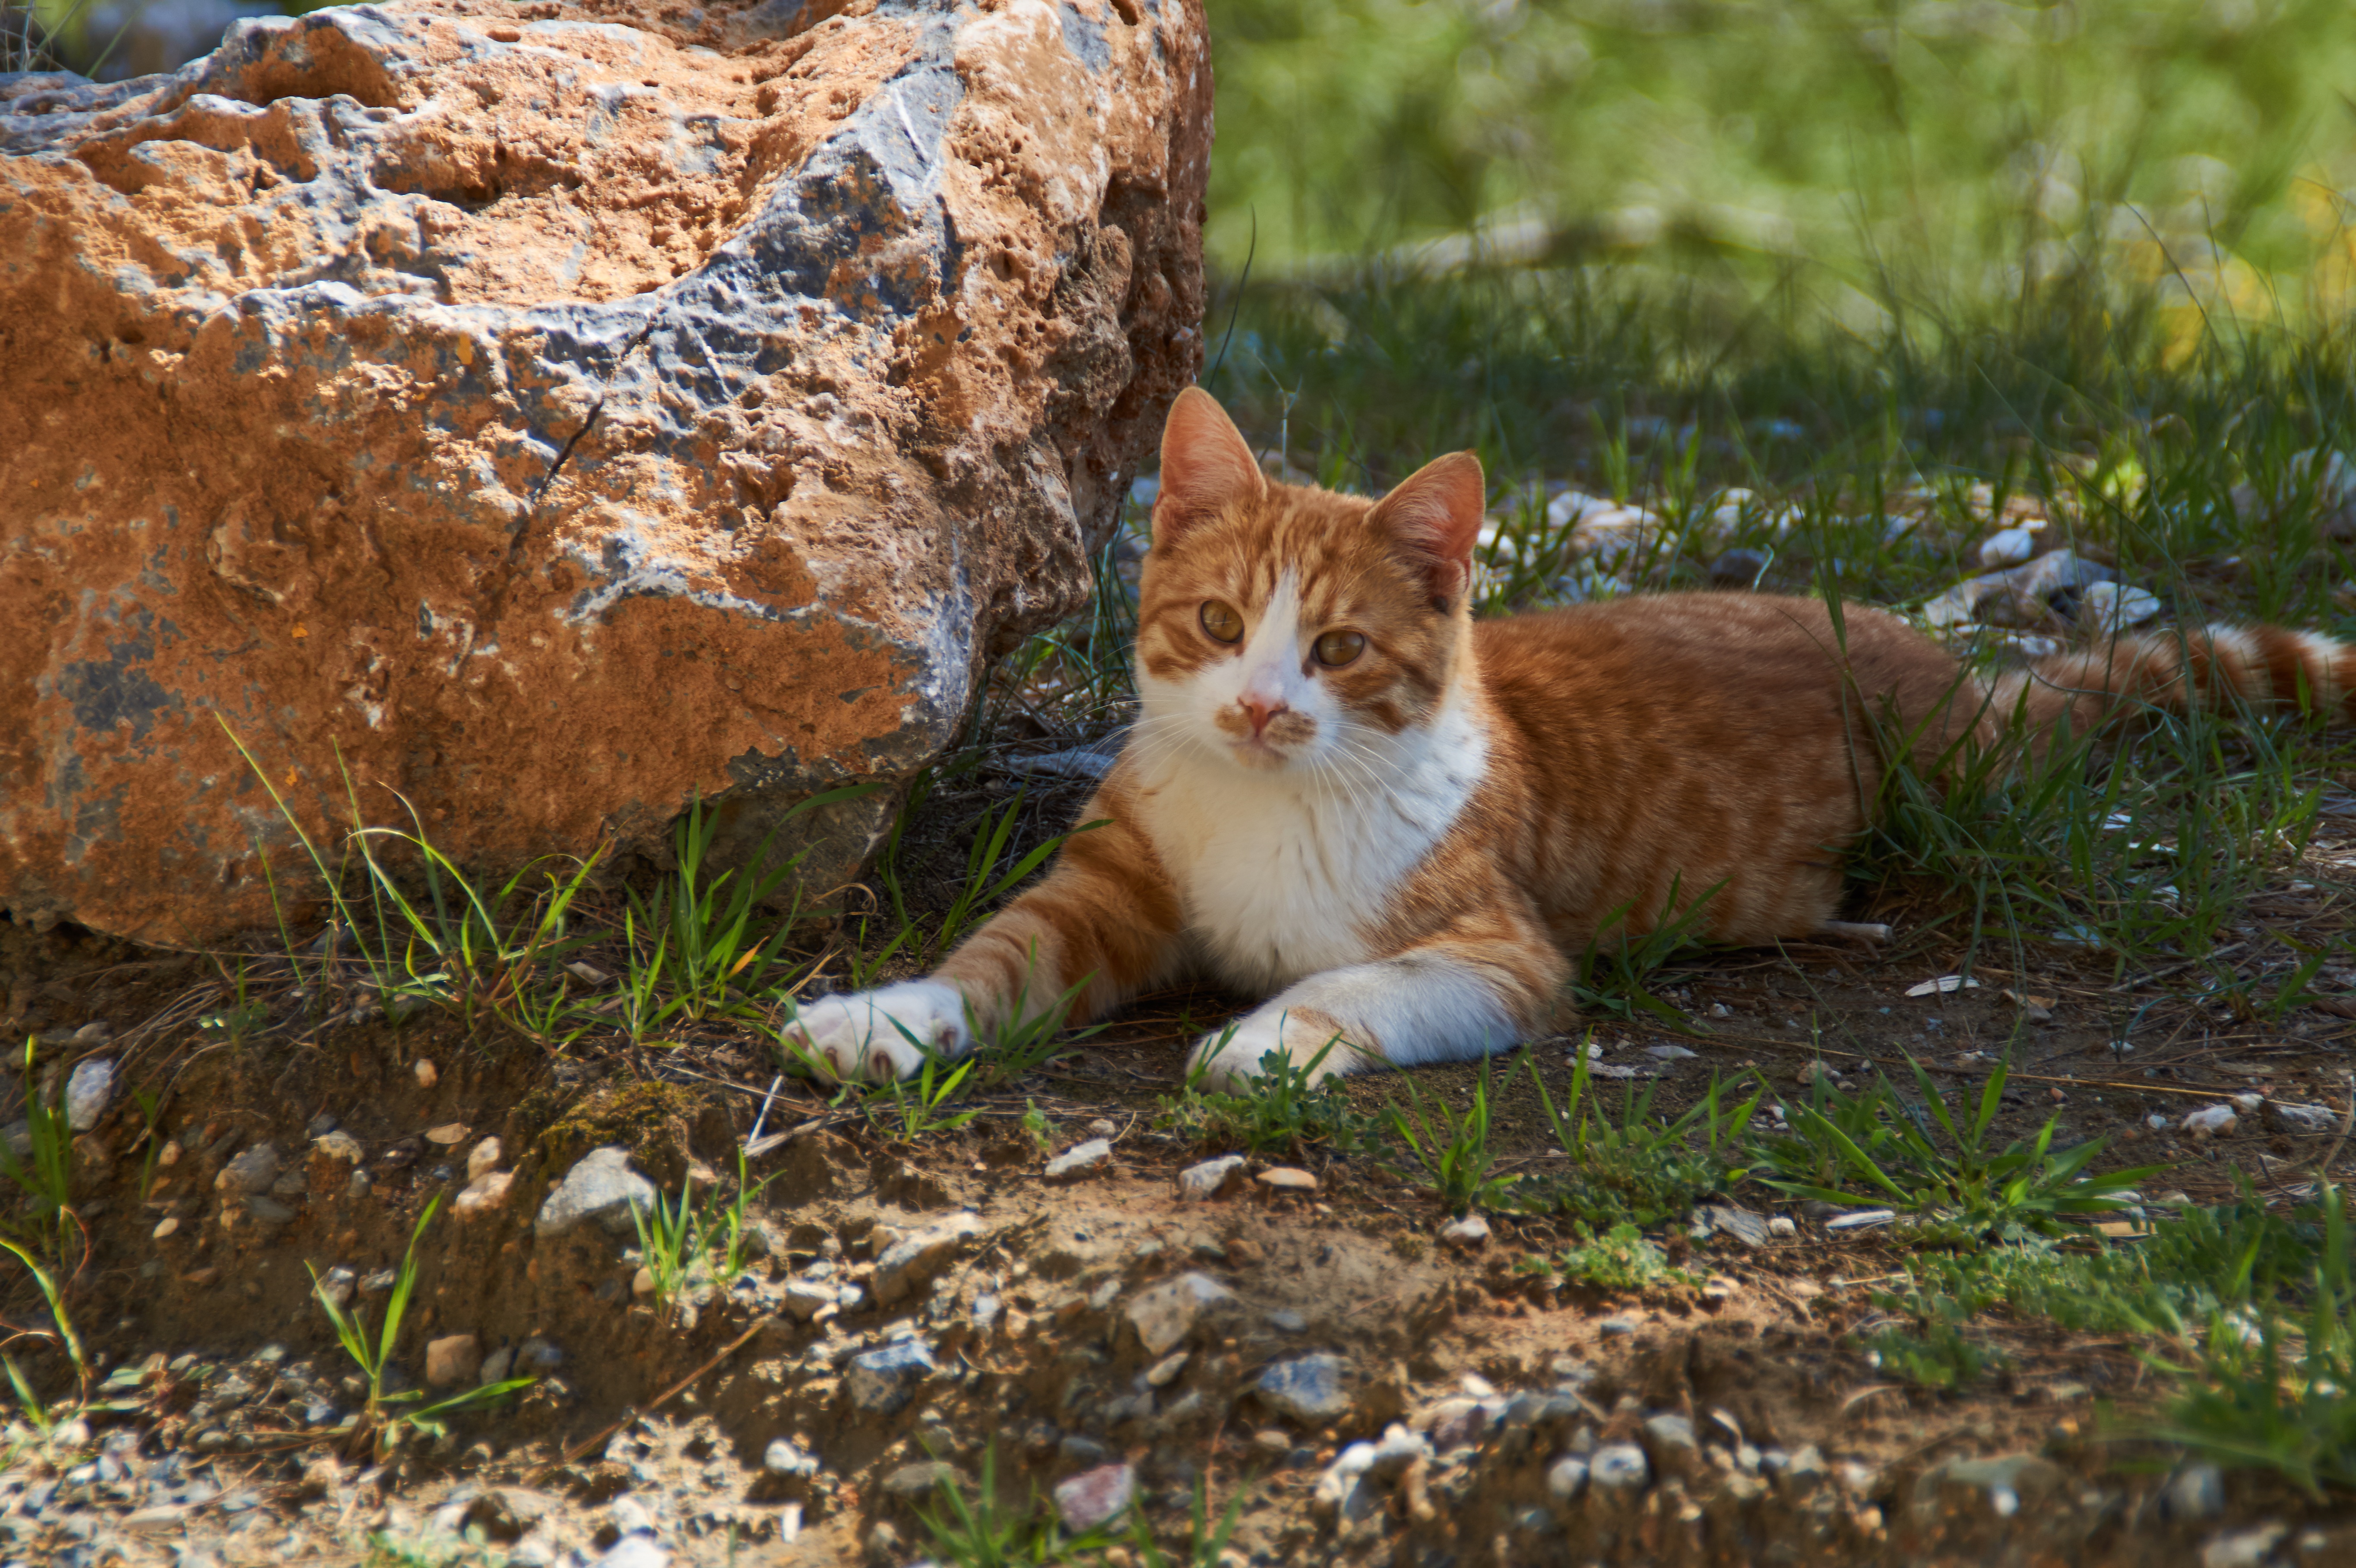
grass, wildlife, kitten, cat, mammal, fauna, sunny, whiskers, vertebrate, red cat, brown cat, wild cat, small to medium sized cats, cat like mammal, cat and stone